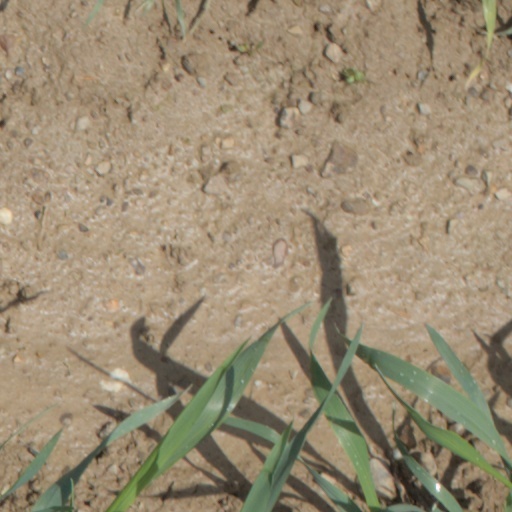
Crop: wheat